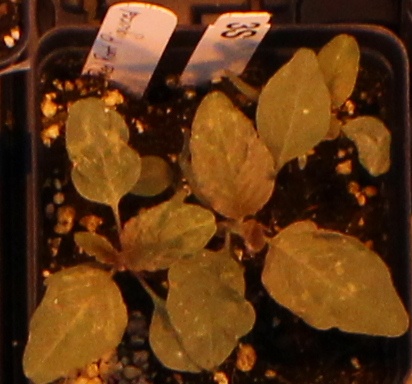
Label: Redroot Pigweed